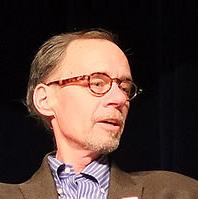
Age: 56